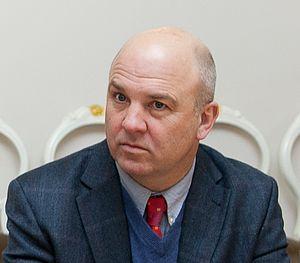
Nils Muižnieks est un défenseur des droits de l'homme letton né le 31 janvier 1964 aux États-Unis. Il est choisi par l'Assemblée parlementaire du Conseil de l'Europe comme Commissaire aux droits de l'homme du Conseil de l'Europe en date du 1ᵉʳ avril 2012.
L'état d'urgence est, en France, une situation spéciale, une forme d'état d'exception permettant aux autorités administratives de prendre des mesures restreignant les libertés comme l'interdiction de la circulation ou la remise des armes à feu de certaines catégories. Les mesures les plus sévères sont les assignations à résidence, la fermeture de certains lieux, l'interdiction de manifester et les perquisitions administratives. Ainsi, il dessaisit l'autorité judiciaire de certaines de ses prérogatives. Contrairement à l'état de siège, il n'implique pas les forces armées.
L'affaire de « l'Ange blond », ou de la petite Maria, a pour point de départ la recherche des parents biologiques d'une fillette blonde repérée par la police grecque dans un camp de Roms, le 16 octobre 2013. Huit jours plus tard, après avoir pris une dimension internationale avec la mise à contribution d'Interpol et l'appel à témoins lancé par l'association de protection infantile « Le Sourire de l'enfant », l'enquête débouchait sur l'identification des parents, Atanas et Sacha Roussev, dans un camp rom de Bulgarie. Tous deux confirmaient avoir confié leur fille peu après sa naissance à Christos Salis et Eleftheria Dimopoulou, le couple auprès duquel elle avait été trouvée. Le 9 novembre 2015, ces derniers étaient acquittés de l'accusation d'enlèvement, faute de preuves. La petite Maria Roussev restait en Grèce, à la garde de l'association.